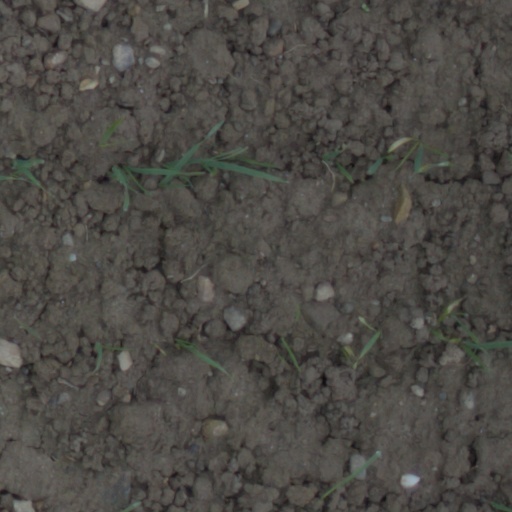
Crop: wheat